Hohenasperg

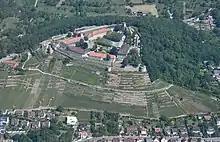
Aerial image of the Hohenasperg fortress

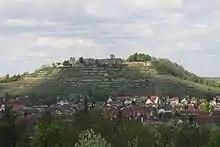
View of Hohenasperg from the Kleinaspergle tumulus

Hohenasperg, located in the federal state of Baden-Württemberg near Stuttgart, Germany, of which it is administratively part, is an ancient fortress and prison overlooking the town of Asperg.